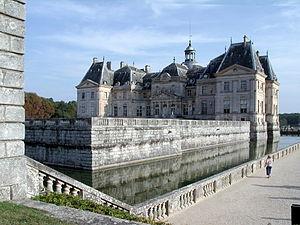
Vaux-le-vicomte
L'Almont est une rivière française qui coule dans le département de Seine-et-Marne. C’est un affluent de la Seine en rive droite. Elle porte le nom de ru de Courtenain de sa source à Fontenailles, puis ru d'Ancœur jusqu'en amont de Blandy, ru d'Ancœuil de Blandy au parc du château de Vaux-le-Vicomte, pour devenir l’Almont jusqu'à sa confluence avec la Seine à Melun.
Le château de Vaux-le-Vicomte, situé sur le territoire de la commune française de Maincy, à 50 km au sud-est de Paris, près de Melun est un château du XVIIᵉ siècle, construit pour le surintendant des finances de Louis XIV, Nicolas Fouquet. Il appartient désormais à une branche cadette des marquis de Vogüé.
La limousinerie est une maçonnerie faite avec un appareillage de moellons ou pierres des champs, et du mortier. Les maçons limousins ont donné leur nom à cet art de bâtir.